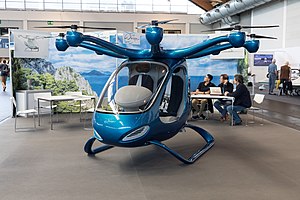
Multikopter
En multikopter
En multirotor eller multikopter er et rotorfly med mere end fire rotorer. I modsætning til de fleste helikoptere, anvender multirotorer og quadrotorer, fast-vinklede blade, hvis rotor-pitch ikke ændrer sig, når bladene drejer rundt om masten. Styring af fartøjsbevægelse kan opnås ved at variere hver rotors hastighed i forhold til de andres og dermed fås fremdrift og opdrift.